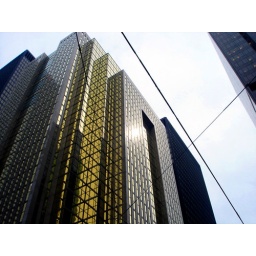
The glass in this building is lined with a thin layer of gold, seriously. Damn banks